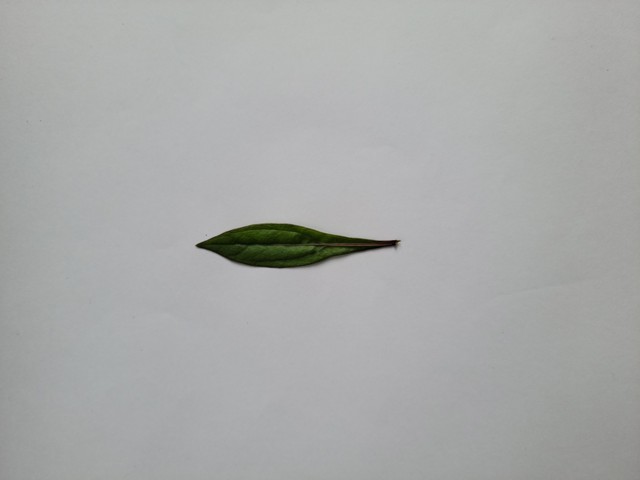
Plant: ayapan